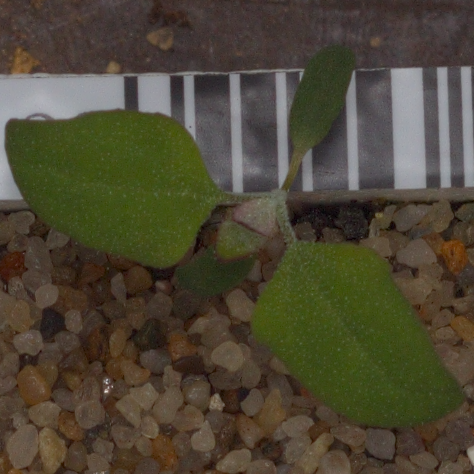
Label: fat_hen